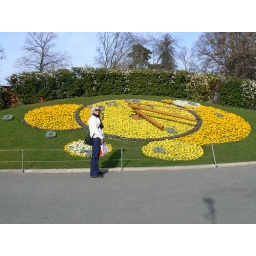
flower clock in Geneva